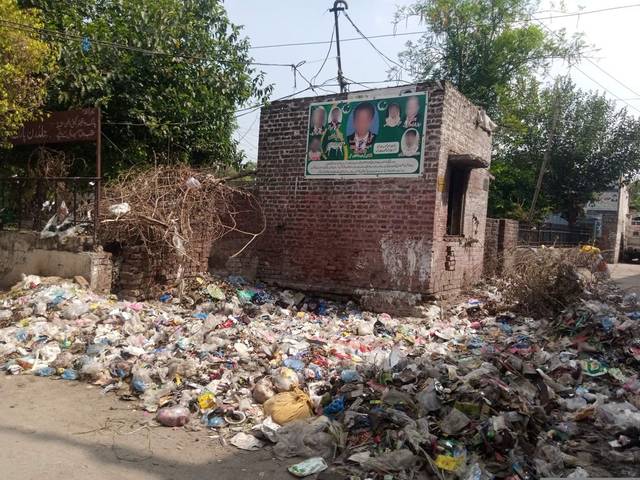
Region: Pakistan
Coordinates: 31.572, 74.349